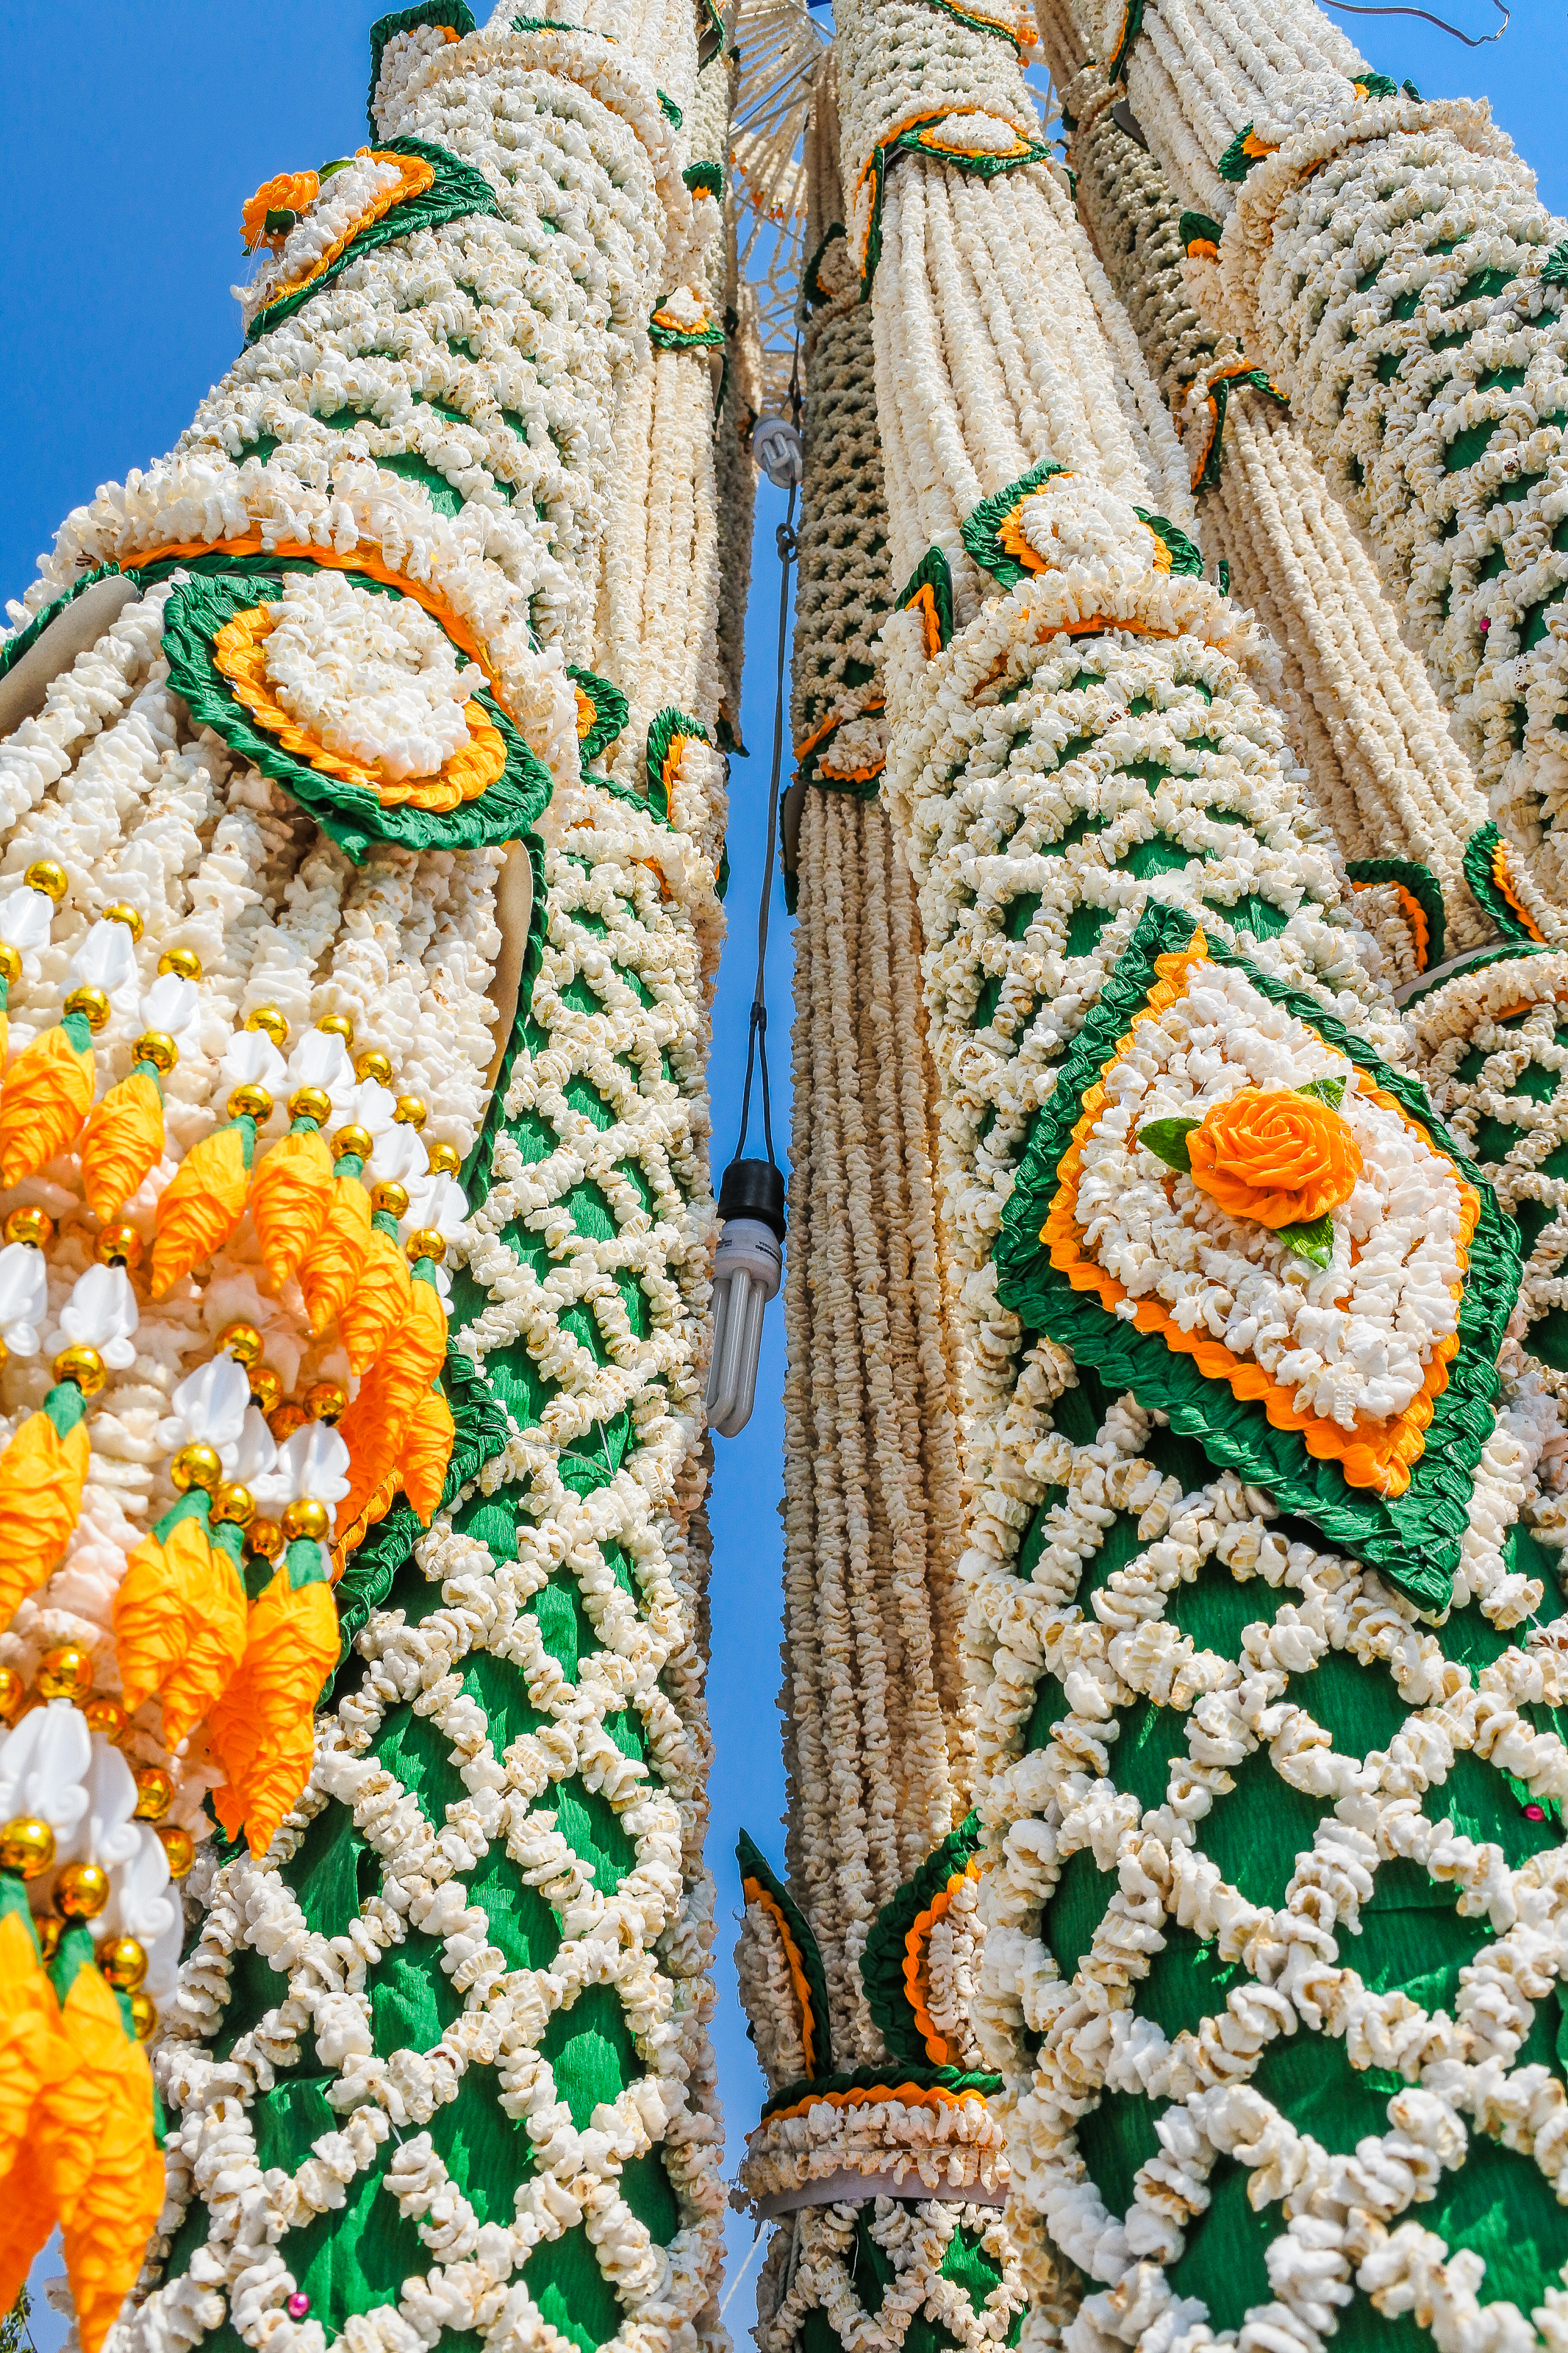
decorate, adoration, garland, sacrifice, beautify, believe, parade, buddhism, rice, adorn, strange, religion, marchers, amazing, popped, garlands, handmade, crochet, textile, pattern, art